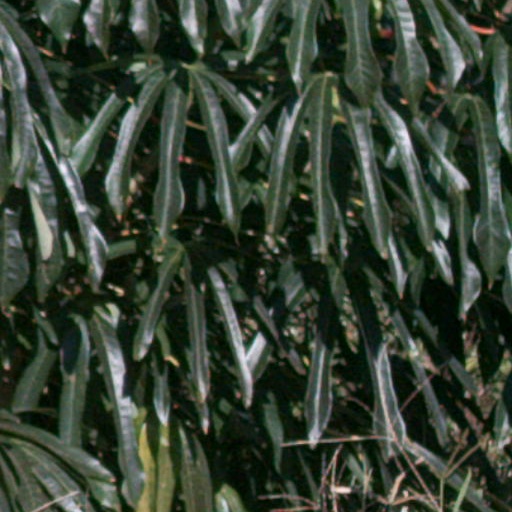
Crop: cassava